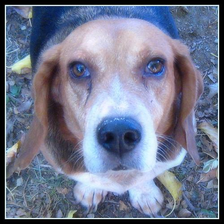
Species: dog
Breed: beagle